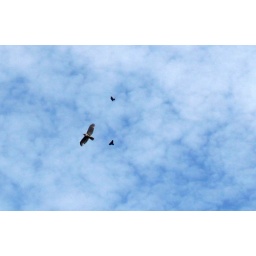
Hawk chased by black birds